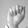
ASL letter: A